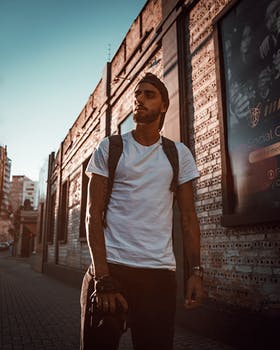
Label: No Watermark